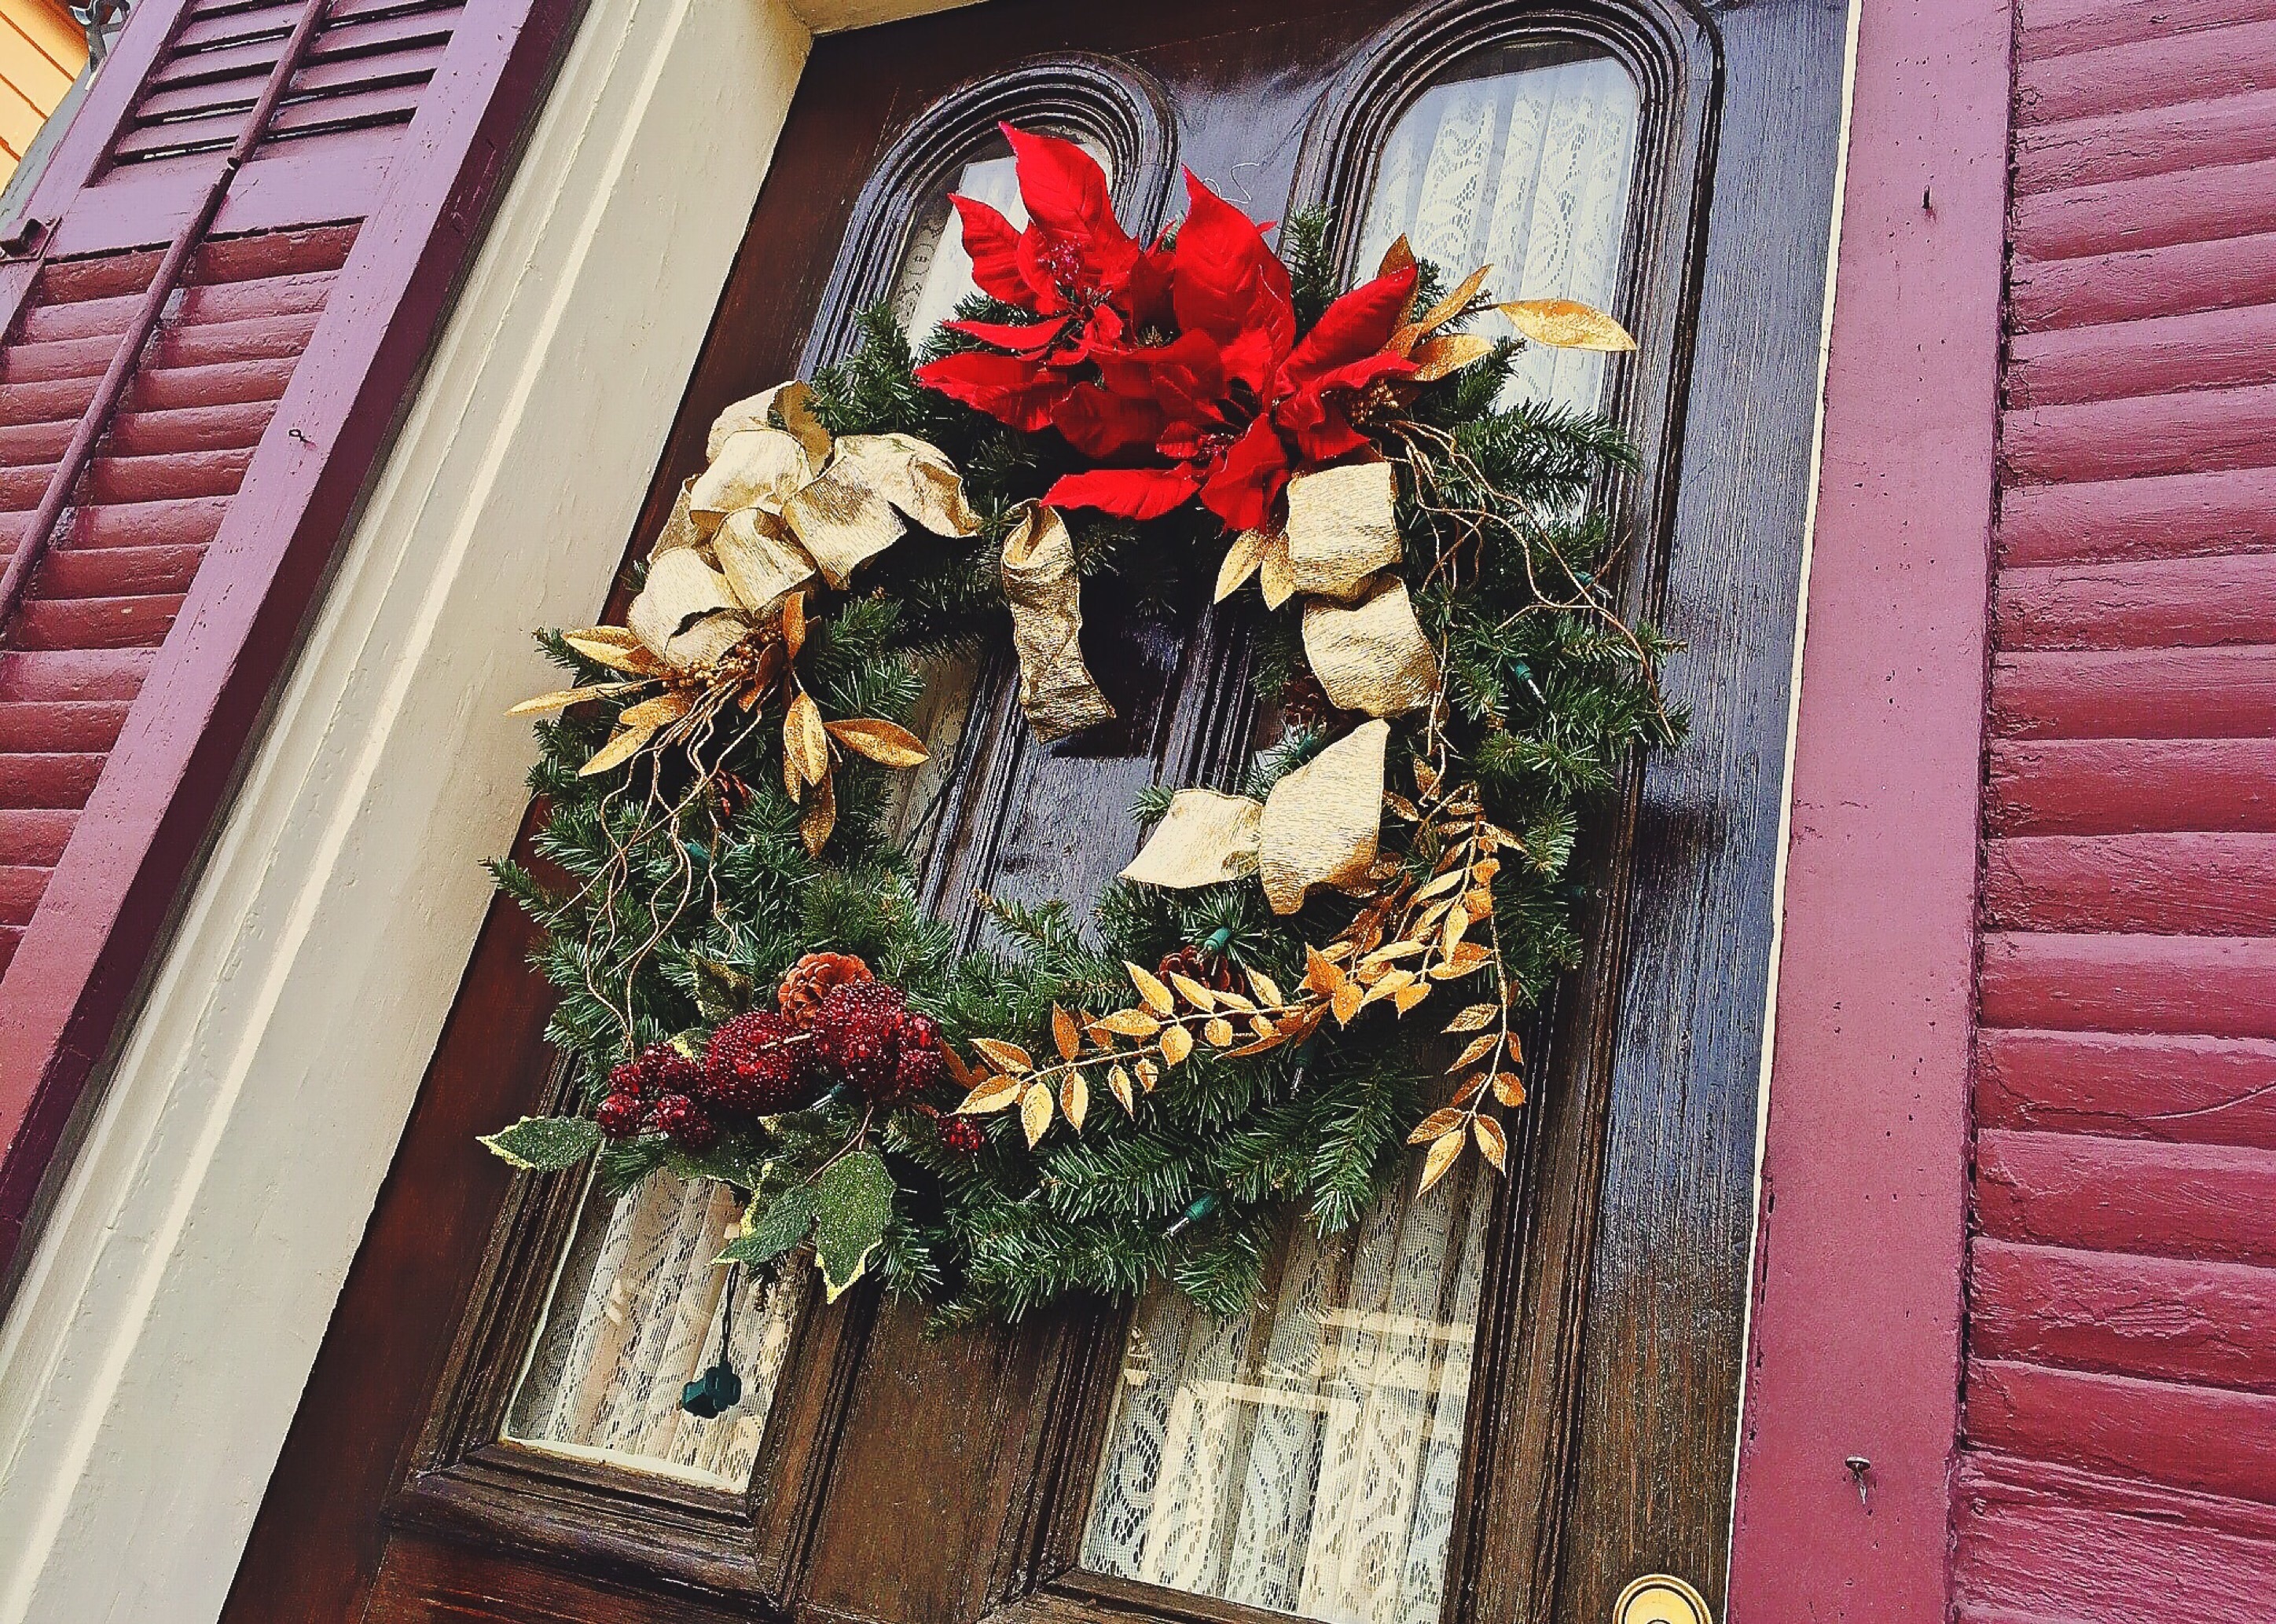
flower, window, decoration, red, color, christmas, door, wreath, festive, christmas decoration, art